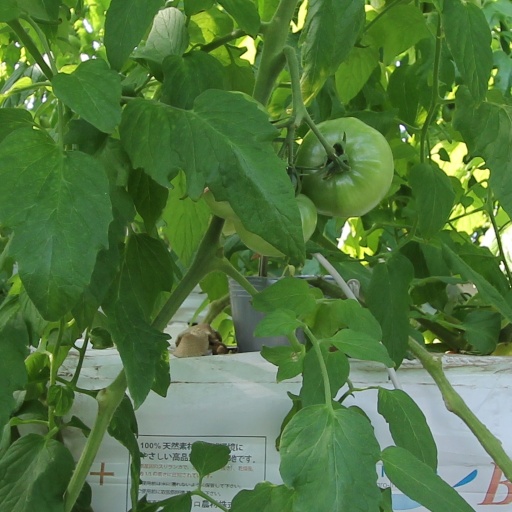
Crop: tomato